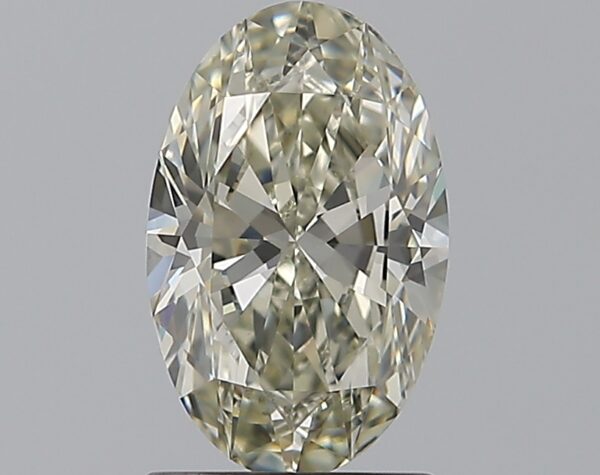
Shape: oval
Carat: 1.23
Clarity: VS1
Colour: L
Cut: EX
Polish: EX
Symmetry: EX
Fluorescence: F
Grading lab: GIA
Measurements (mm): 9.2 x 5.82 x 3.52